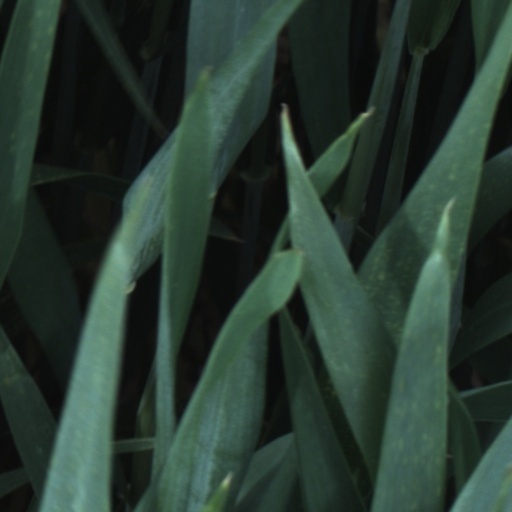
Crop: wheat